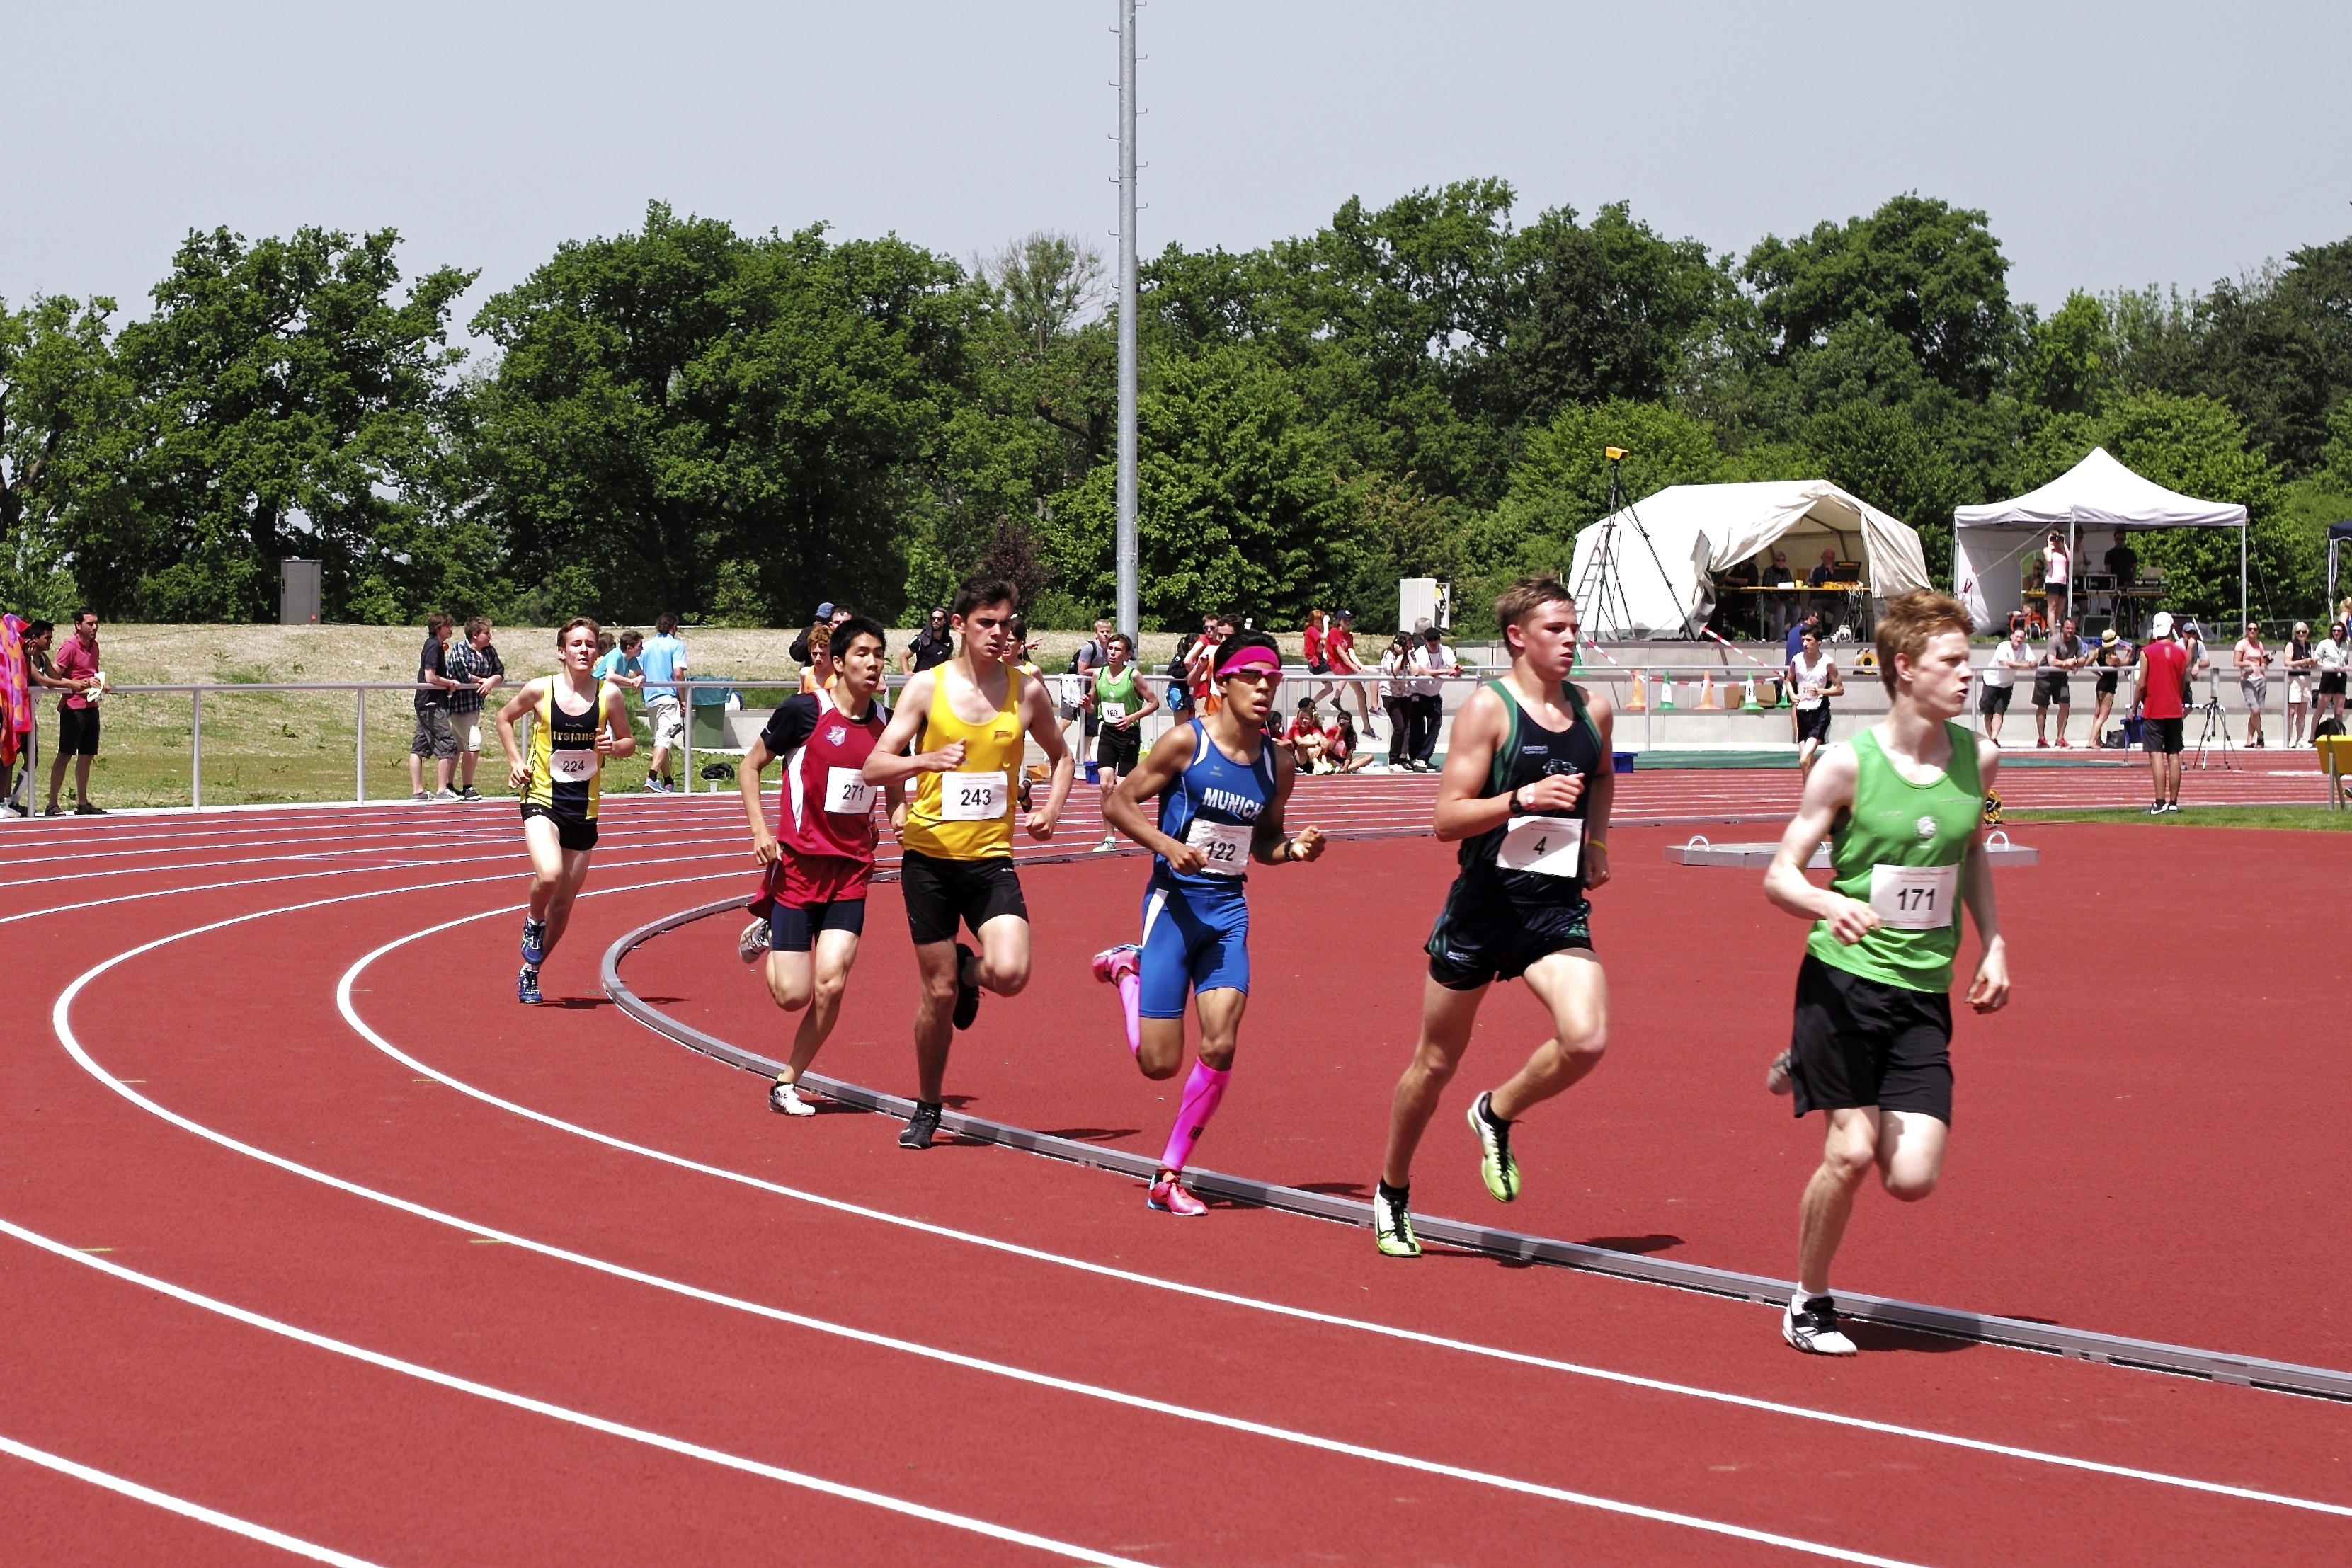
running, sports, endurance, athletics, sprint, physical exercise, human action, track and field athletics, heptathlon, middle distance running, 800 metres, 4 100 metres relay